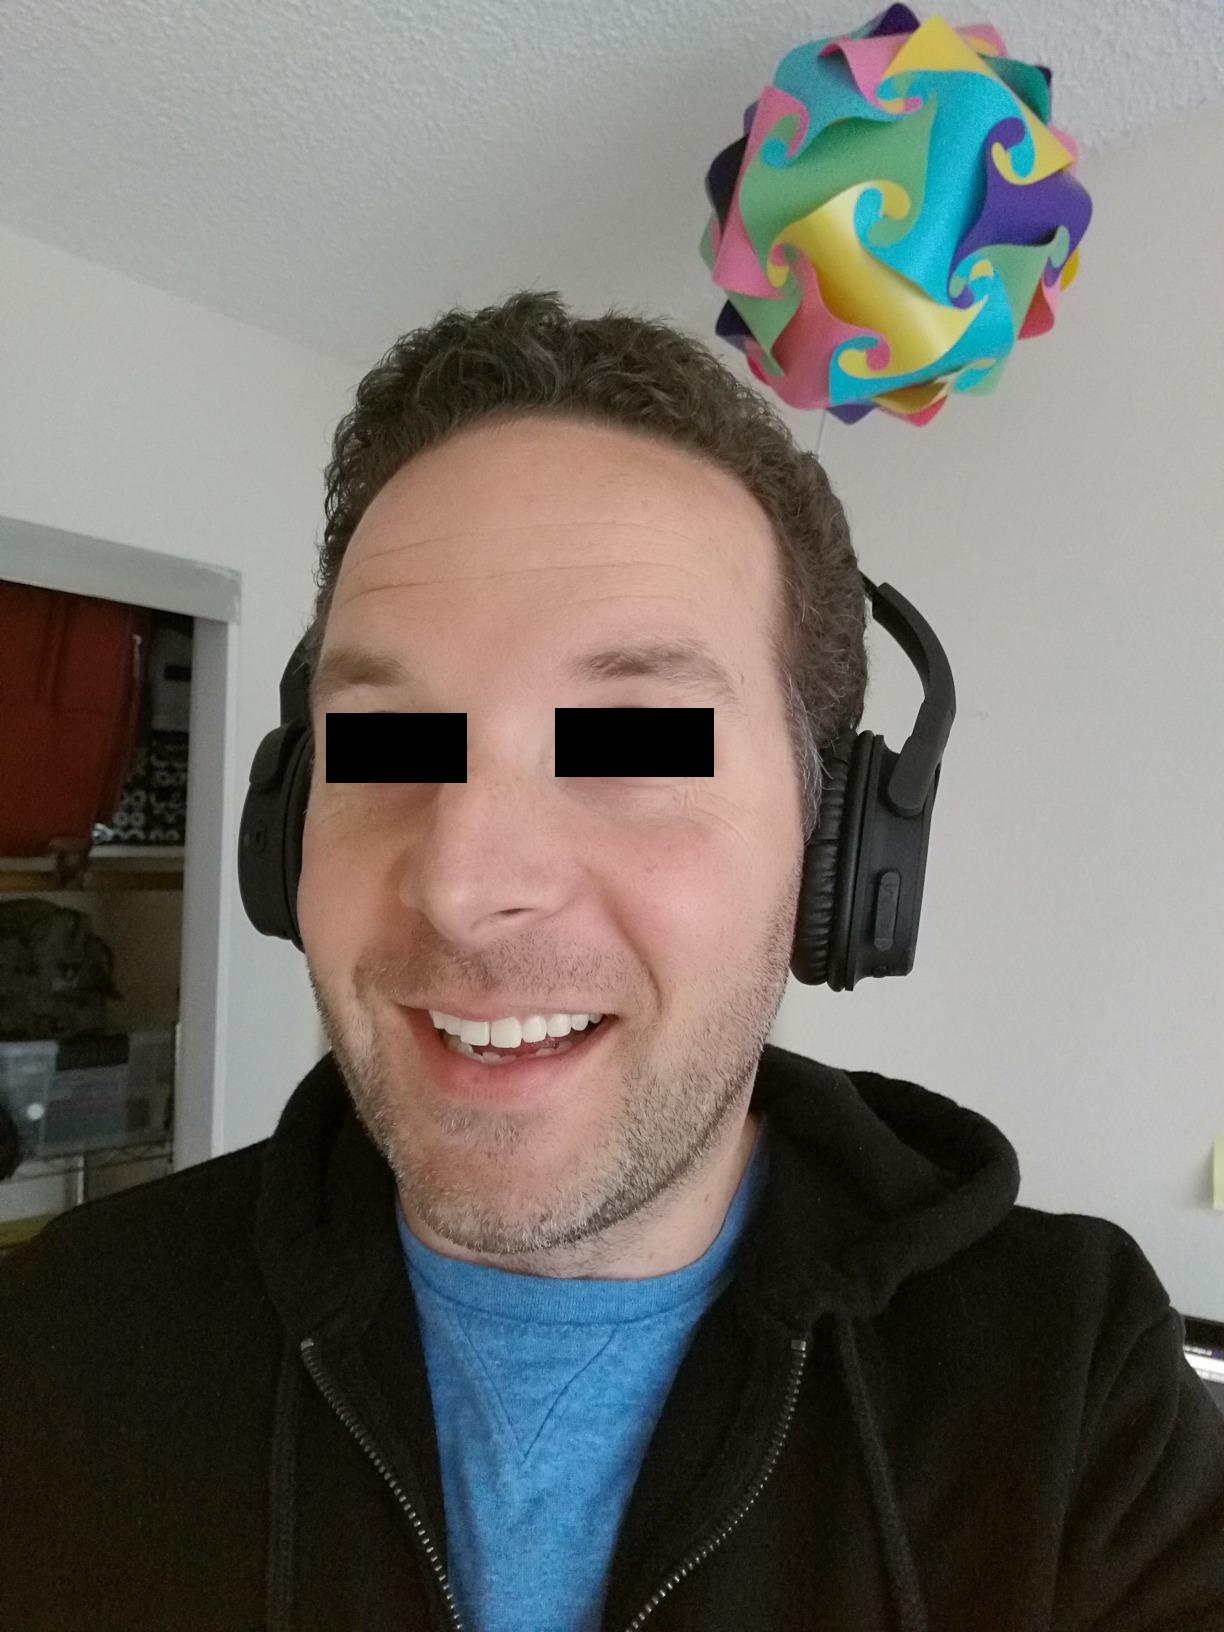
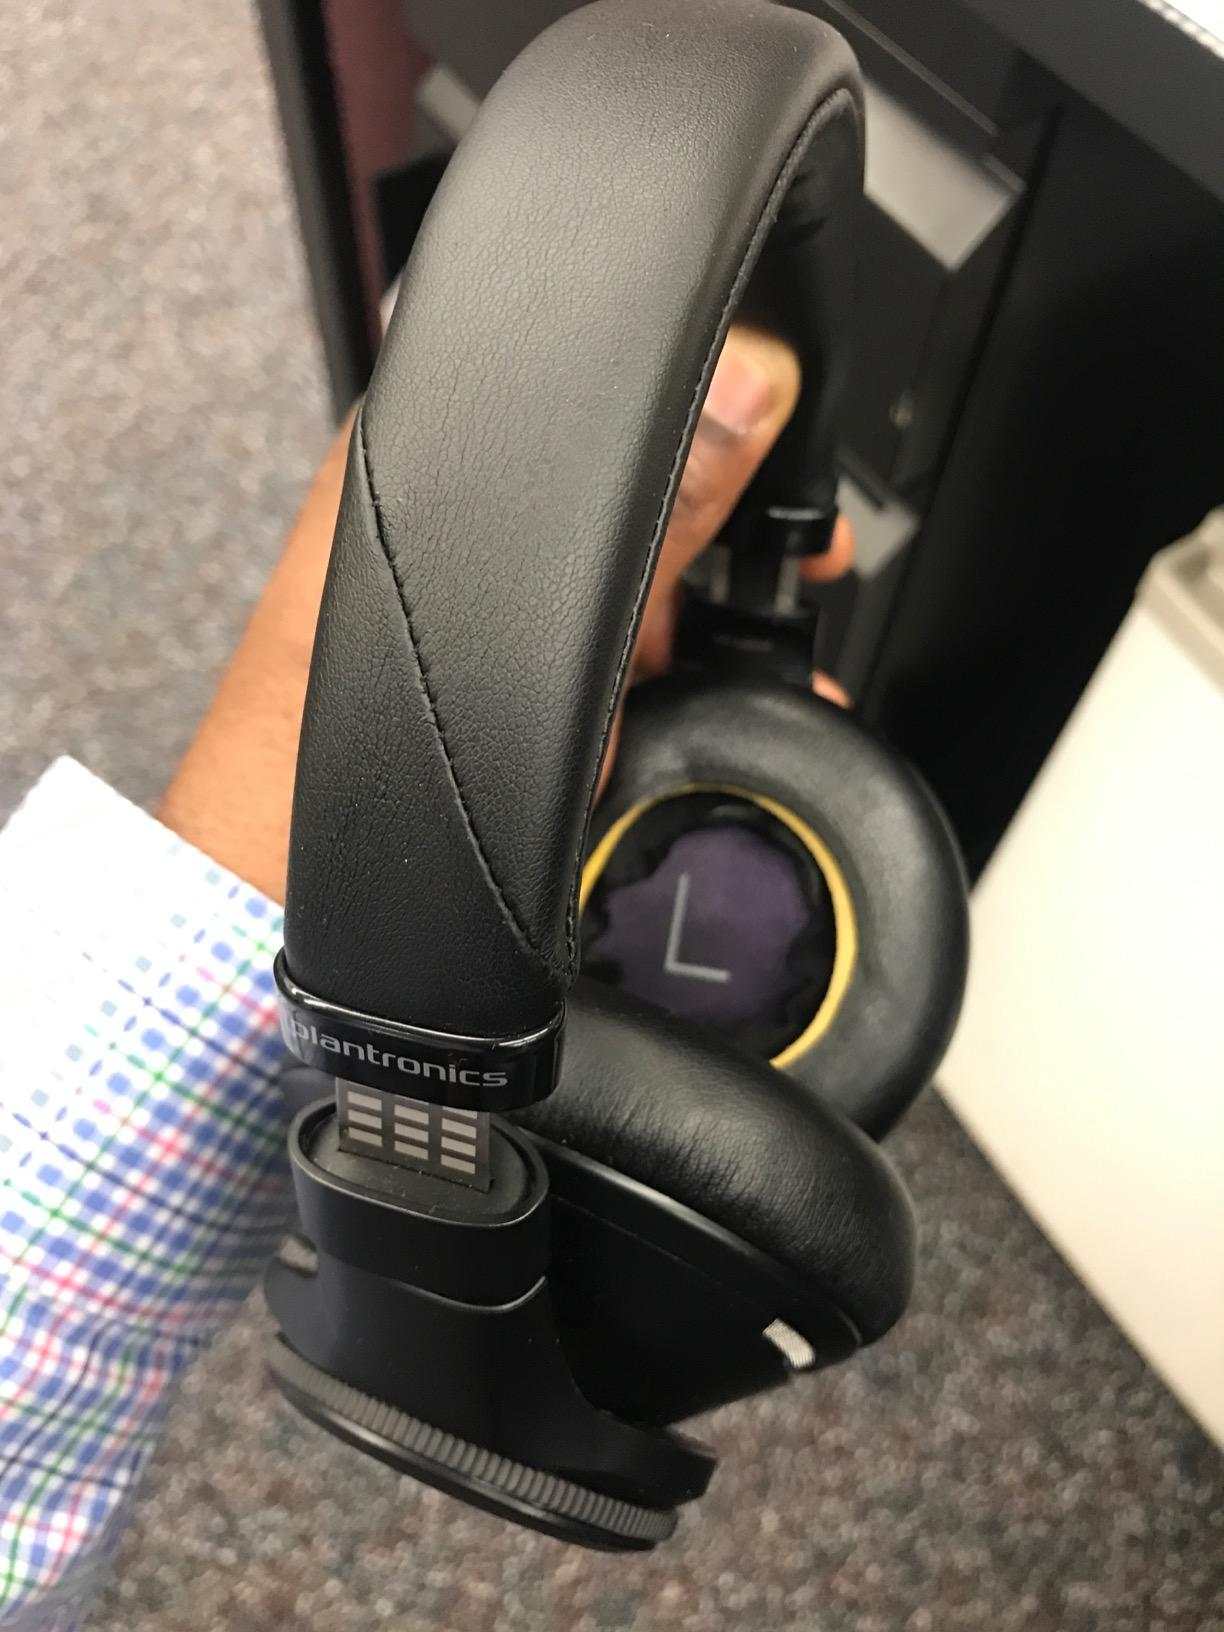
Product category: headphones
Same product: no